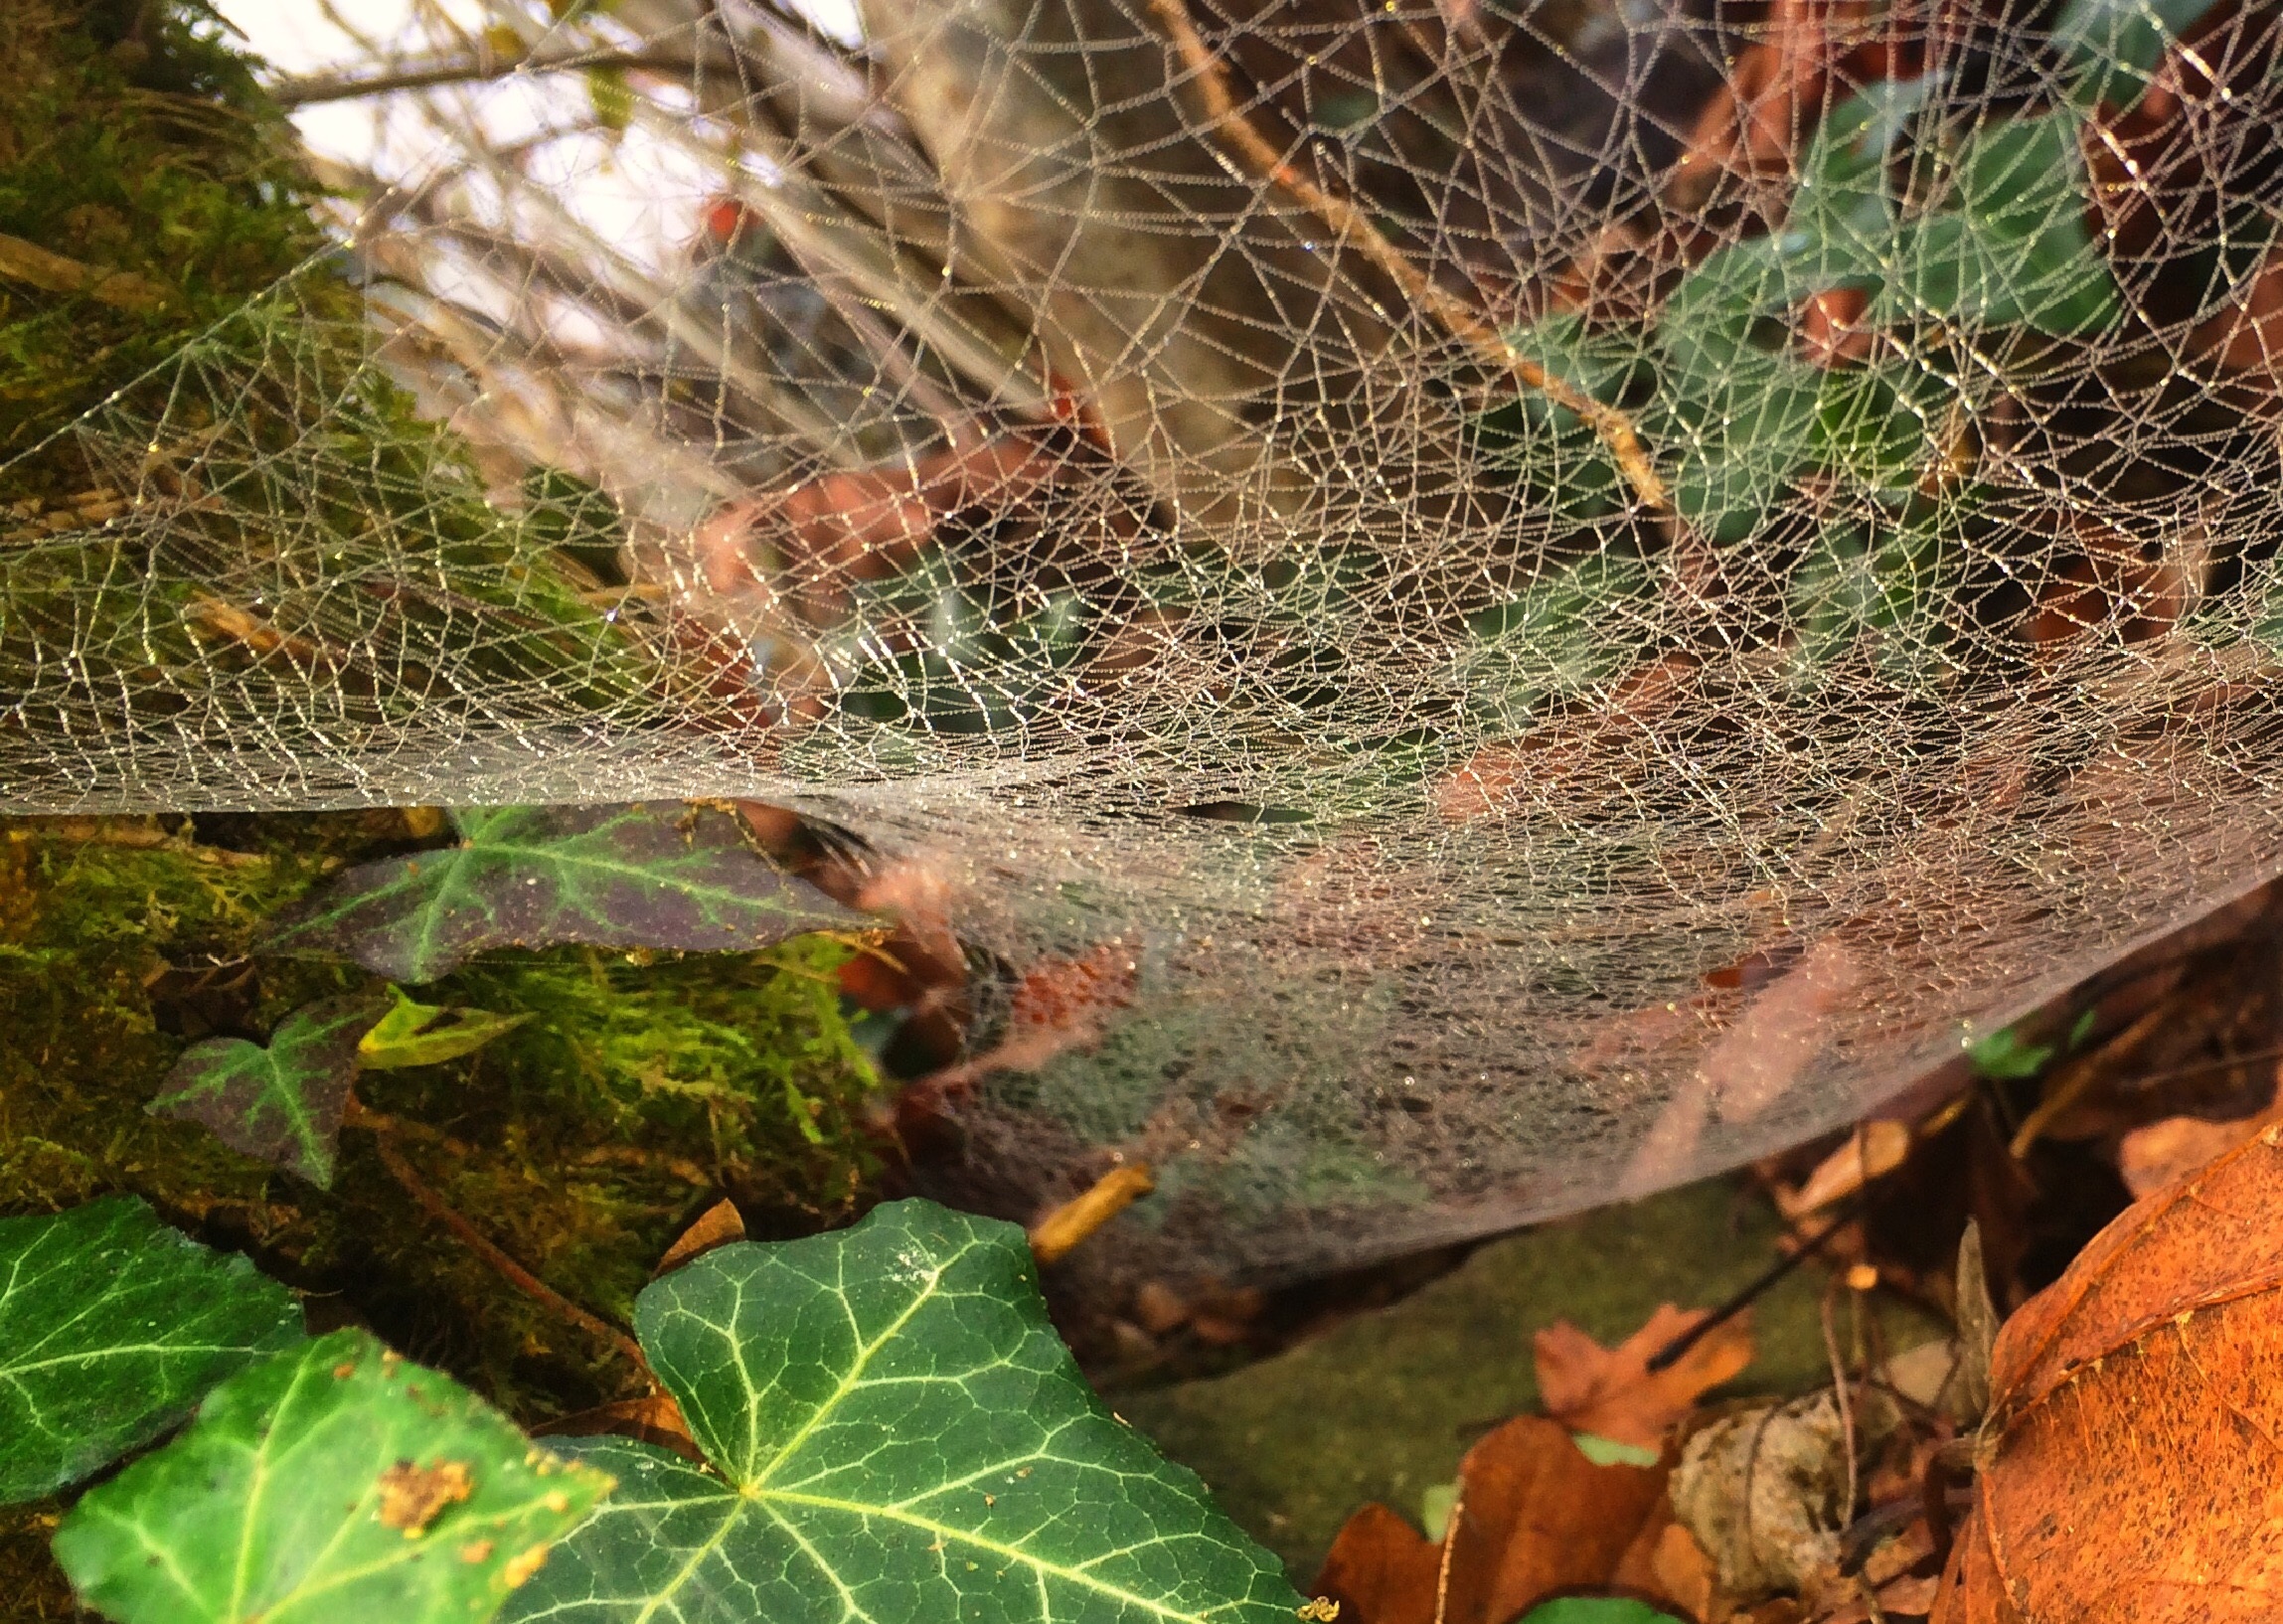
tree, nature, forest, plant, leaf, flower, trunk, wildlife, stream, jungle, autumn, soil, botany, flora, fauna, cobweb, animals, rainforest, woodland, habitat, natural environment